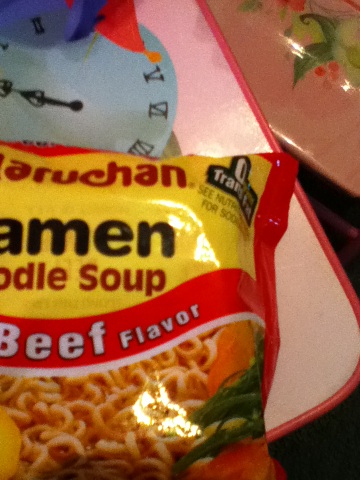Question: What flavor is this?
Answer: beef